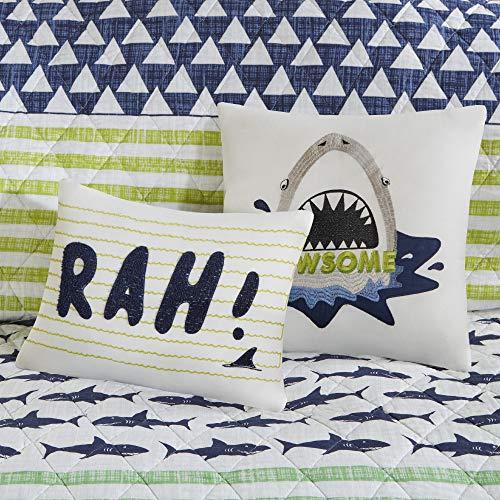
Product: Urban Habitat Kids Finn Twin/Twin Xl Bedding Sets Boys Quilt Set - Green, Navy , Shark Stripe – 4 Piece Kids Quilt For Boys – 100% Cotton Quilt Sets Coverlet
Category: Home & Kitchen | Bedding | Kids' Bedding | Bedding Sets & Collections | Bedspread & Coverlet Sets
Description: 100% cotton sharks and stripes solid reverse set includes 2 decorative pillows.
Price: $39.99
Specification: ProductDimensions:88x68x0.2inches|ItemWeight:7.45pounds|ShippingWeight:7.45pounds(Viewshippingratesandpolicies)|Manufacturer:UrbanHabitatKids|ASIN:B073XK7QHT|Itemmodelnumber:UHK13-0040